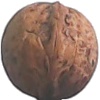
Label: Walnut 1